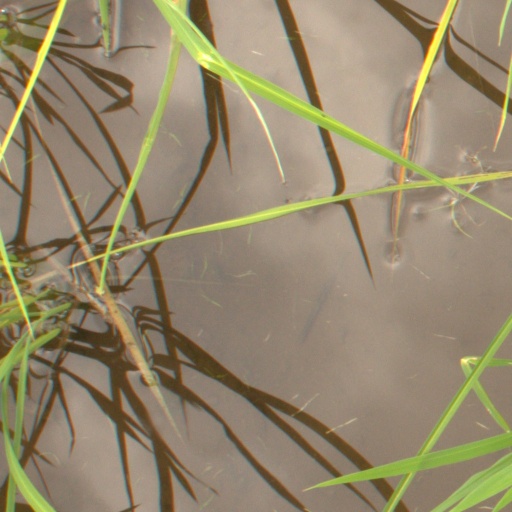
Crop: rice